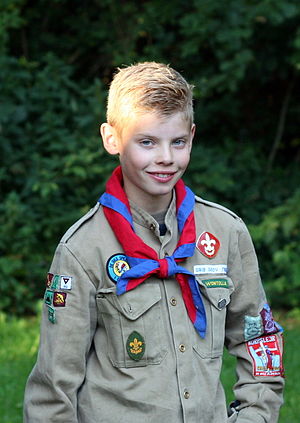
De Gule Spejdere i Danmark
Gul spejder fra Gribskov gruppe.
Gul Spejder, Stifinder. Foto Jim Michael Daae
De Gule Spejdere i Danmark er en spejderorganisation, som blev dannet i 1984 af en udbrydergruppe fra Det Danske Spejderkorps.